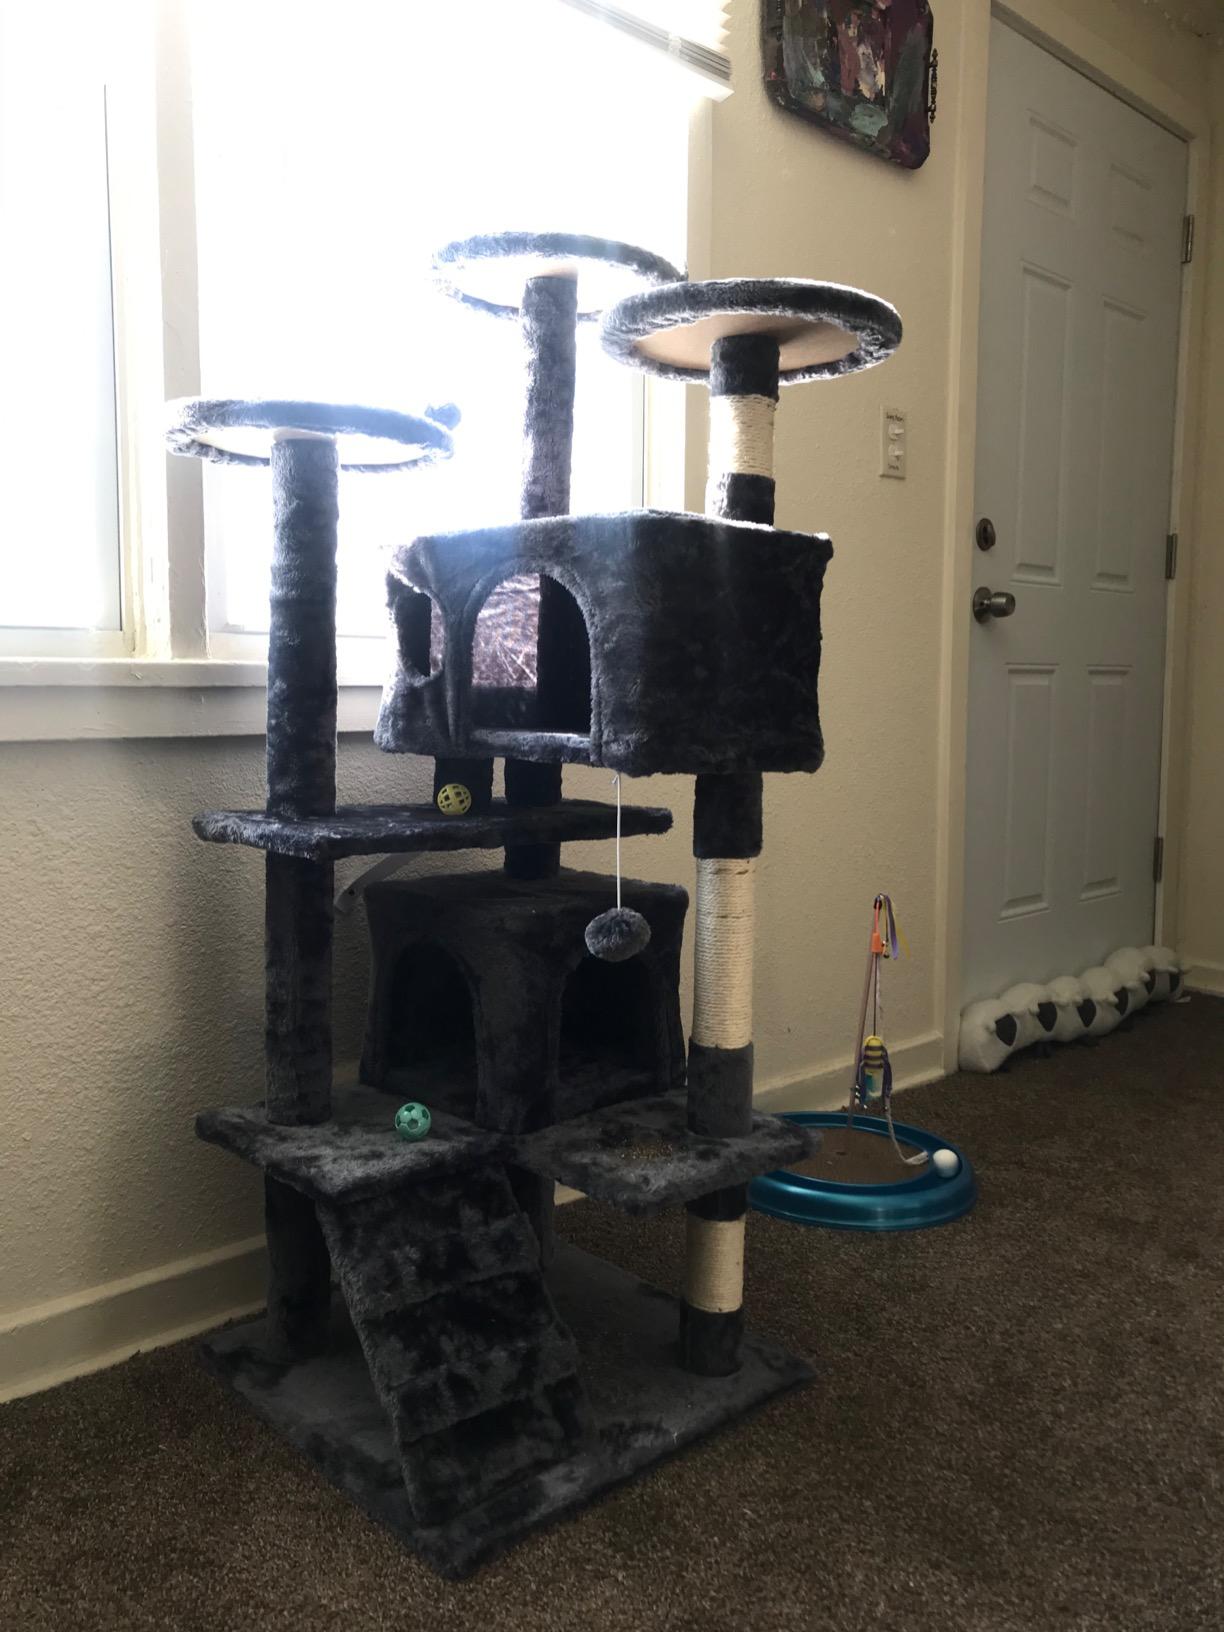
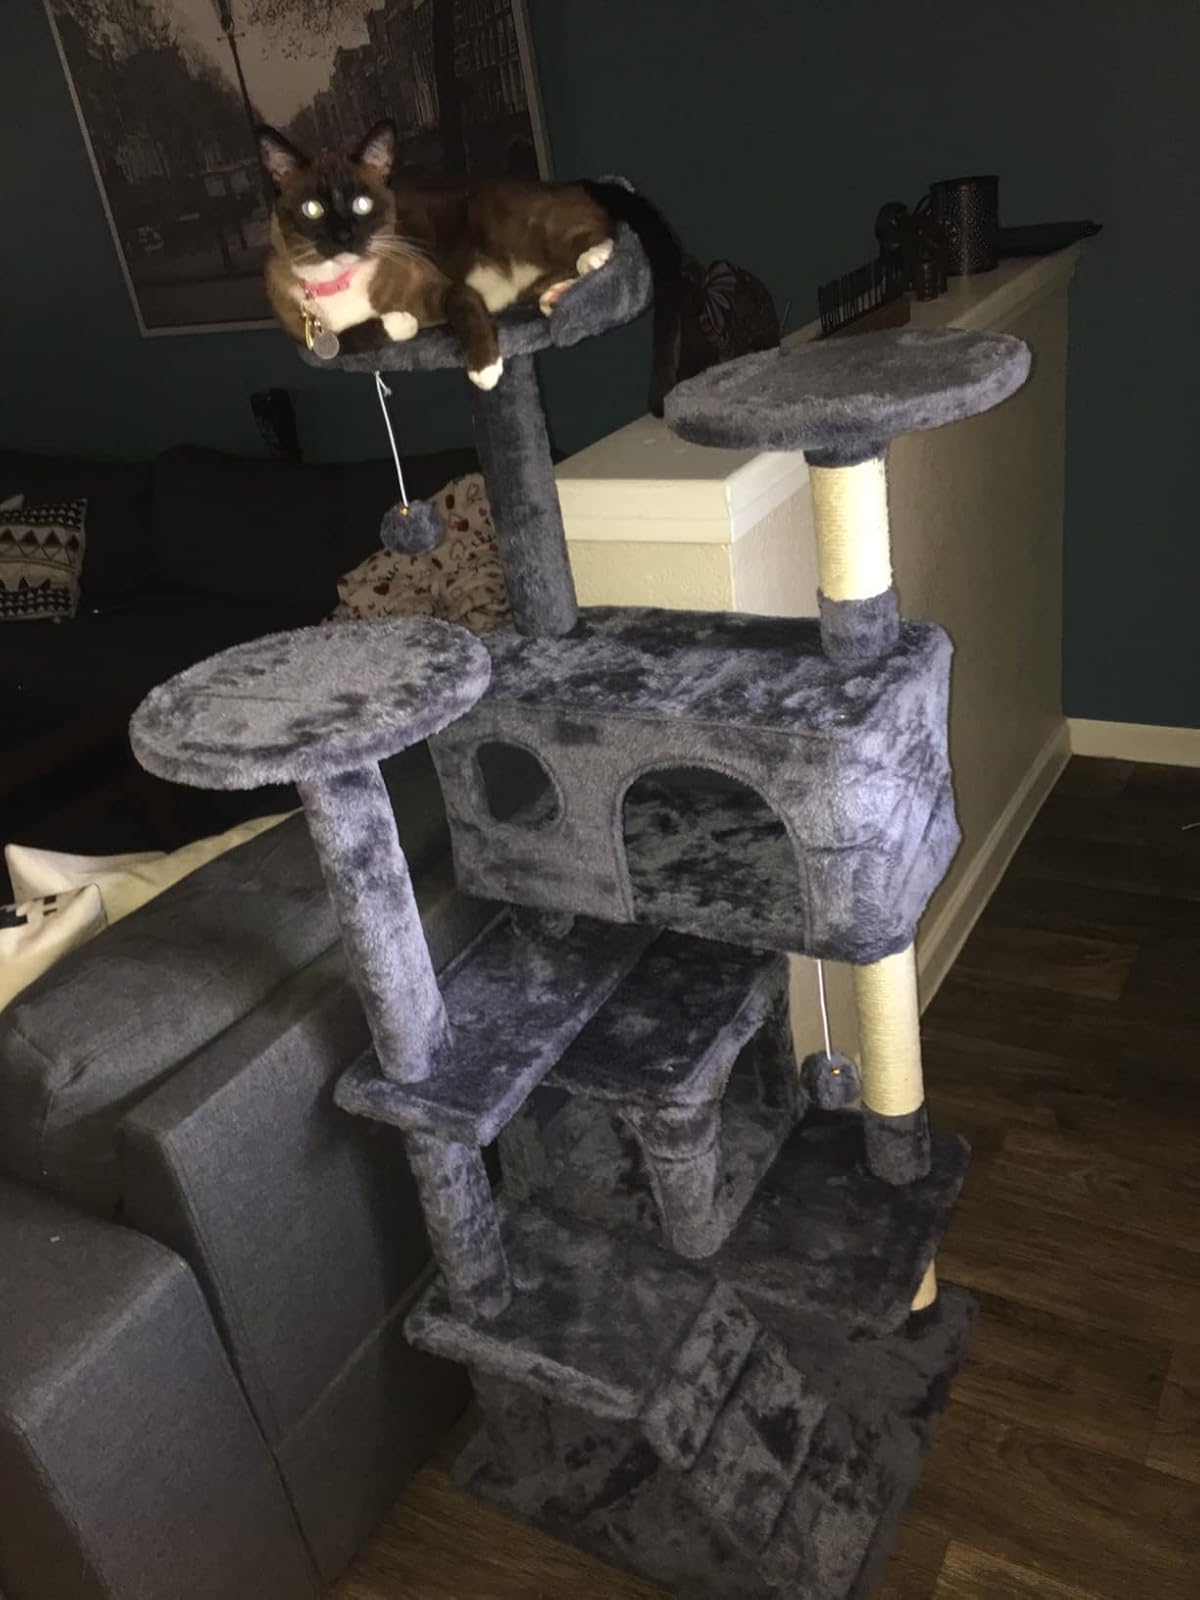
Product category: items_cat tree
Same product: yes